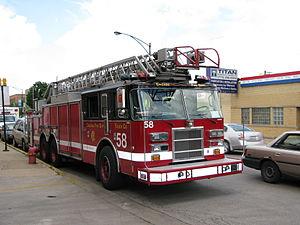
Cet article relate quelques spécificités relatives au métier de pompier aux États-Unis.
Le Chicago Fire Department, connu sous l'acronyme CFD est le corps de sapeurs-pompiers professionnels de la ville de Chicago, aux États-Unis. Ses missions sont la lutte contre l'incendie, la prévention, le sauvetage, ainsi que les services d'urgences et les secours paramédicaux.